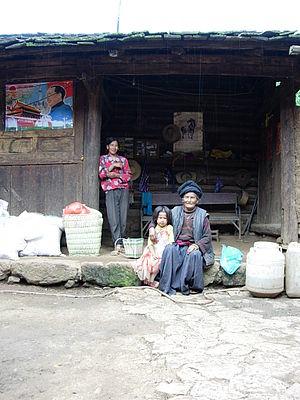
Le terme indochinois, au féminin: indochinoise, se réfère aux habitants ou personnes originaires d'Indochine, mais également à tout ce qui en est originaire, tel des marchandises, lieux, arts, animaux, etc.
Le Yunnan est une province du sud-ouest de la Chine. Frontalier du Viêt Nam, du Laos et de la Birmanie, il regroupe des populations de diverses appartenances ethniques. Région essentiellement montagneuse, le Yunnan reste une des provinces les moins riches de Chine, malgré le développement de la production de riz, cacao, café, thé, de la spiruline et du tourisme. Le PIB est passé de 400 milliards de yuans en 2006 à 1486 milliards de yuans en 2016.